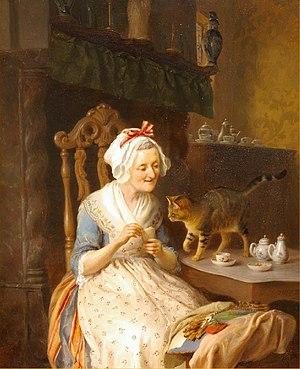
La vieille dentellière